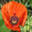
Label: poppy